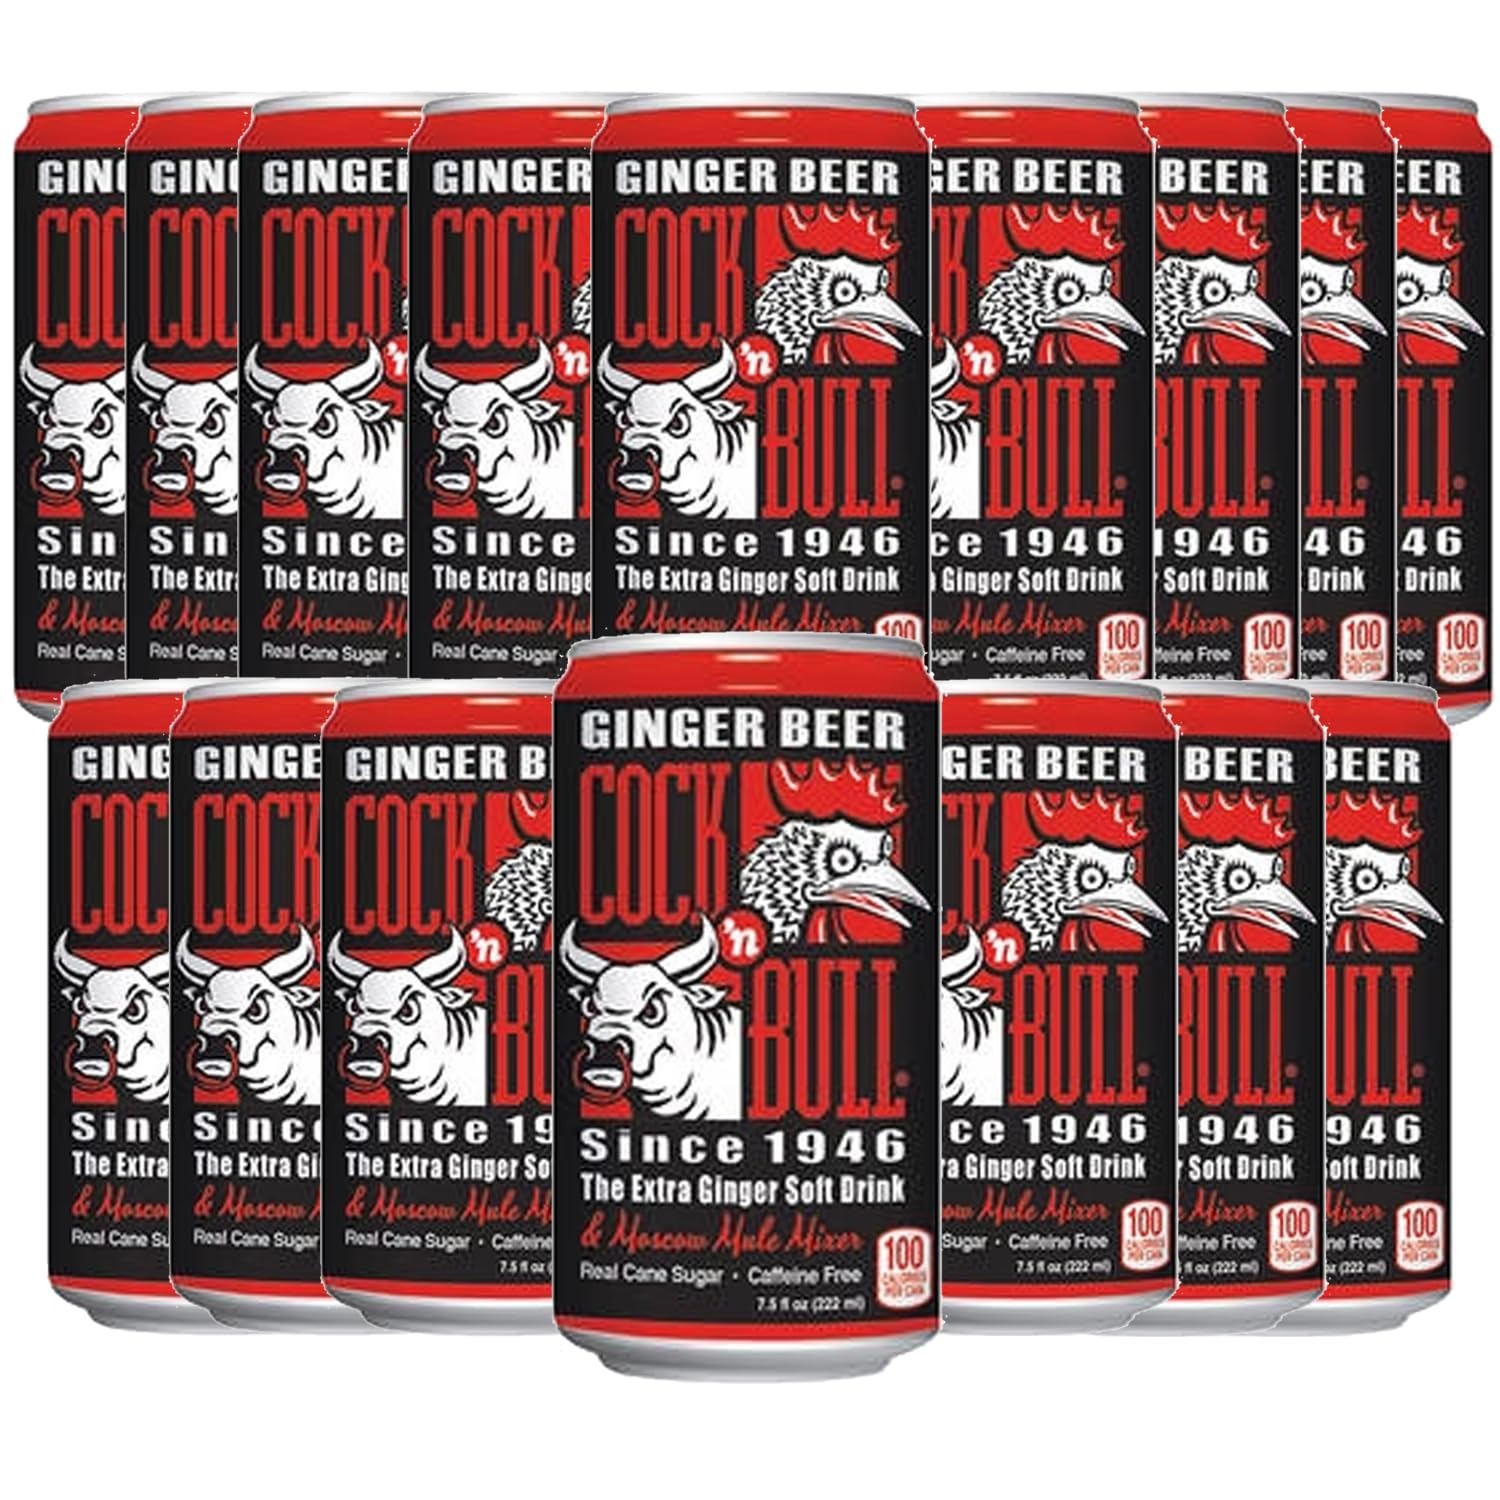
Item Name: Cock n Bull Ginger Beer 16 Pack 7.5oz Soda Cans - Ideal Mixer for Cocktails, Mocktails, and Bartenders - Premium Quality for Perfect Mixed Drinks - Refreshing Flavor Profile- Made In USA
Bullet Point 1: Ginger Beer: A bold, full flavor brewed for the mature palate. All-natural ingredients, real sugar, and ginger root extract give this English-style ginger beer its distinctive spicy fla-vor. A Hollywood classic that continues to add fans! Taste the heat! Great chilled on its own or in a Moscow Mule.
Bullet Point 2: Crafted in England by a passionate ginger enthusiast, Cock'n Bull Ginger Beer began as a quest for a beverage beyond the ordinary.
Bullet Point 3: Born out of necessity in America, Cock'n Bull Ginger Beer filled the void left by scarce ginger beer imports, becoming a staple for enthusiasts and bartenders alike.
Bullet Point 4: From its iconic role in the creation of the Moscow Mule to its ongoing legacy of fine products crafted from natural ingredients, Cock'n Bull remains a timeless symbol of tra-dition and taste.
Bullet Point 5: Available in Tonic Water, Club Soda, Ginger Beer, Diet Ginger Beer and Apple Ginger Beer
Bullet Point 6: Includes (16) 7.5oz Cans, Phone and tablet holder and tasting notes/recipes
Value: 7.5
Unit: Fl Oz

Price: 46.91